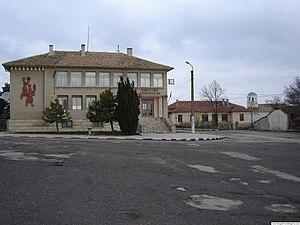
La commune de Chabla est située dans le nord-est de la Bulgarie.